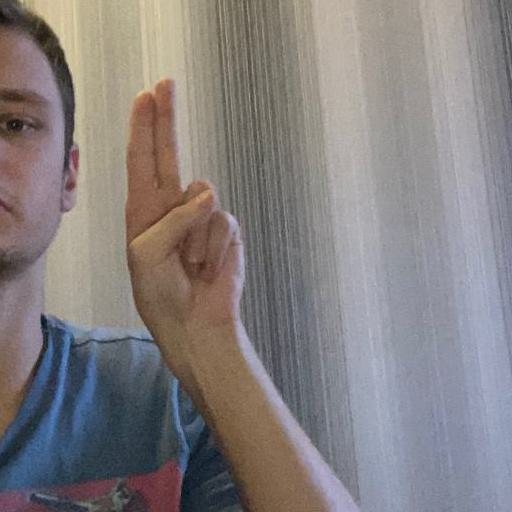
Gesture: two_up